Karlsruhe

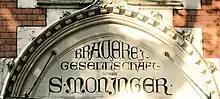
Breweries and buildings in the Art Nouveau style were predominant in the western city.

Due to population growth in the late 19th century, Karlsruhe developed several suburban areas ("Vorstadt") in the and especially Art Nouveau styles of architecture, with many preserved examples.